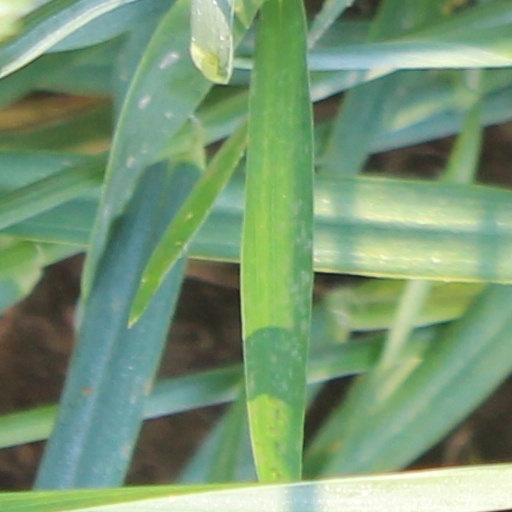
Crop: wheat